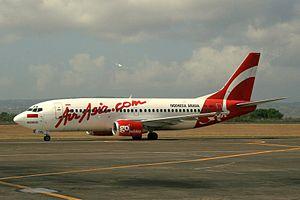
Indonesia AirAsia, anciennement Awair, est une compagnie aérienne indonésienne à bas prix basée à Jakarta. Elle exploite des routes intérieures. C'est une filiale de la compagnie malaisienne AirAsia.